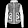
Label: Coat